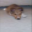
Label: dog